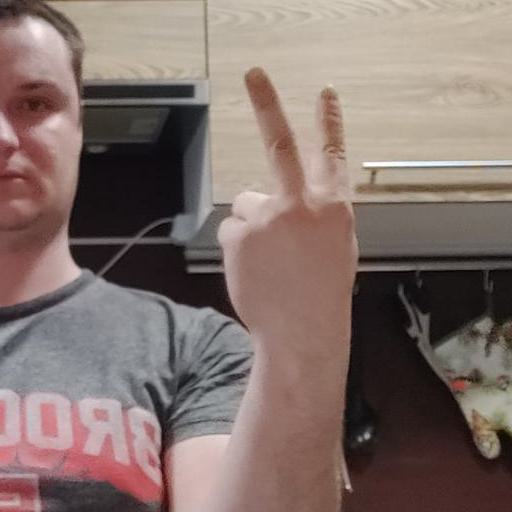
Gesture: peace_inverted